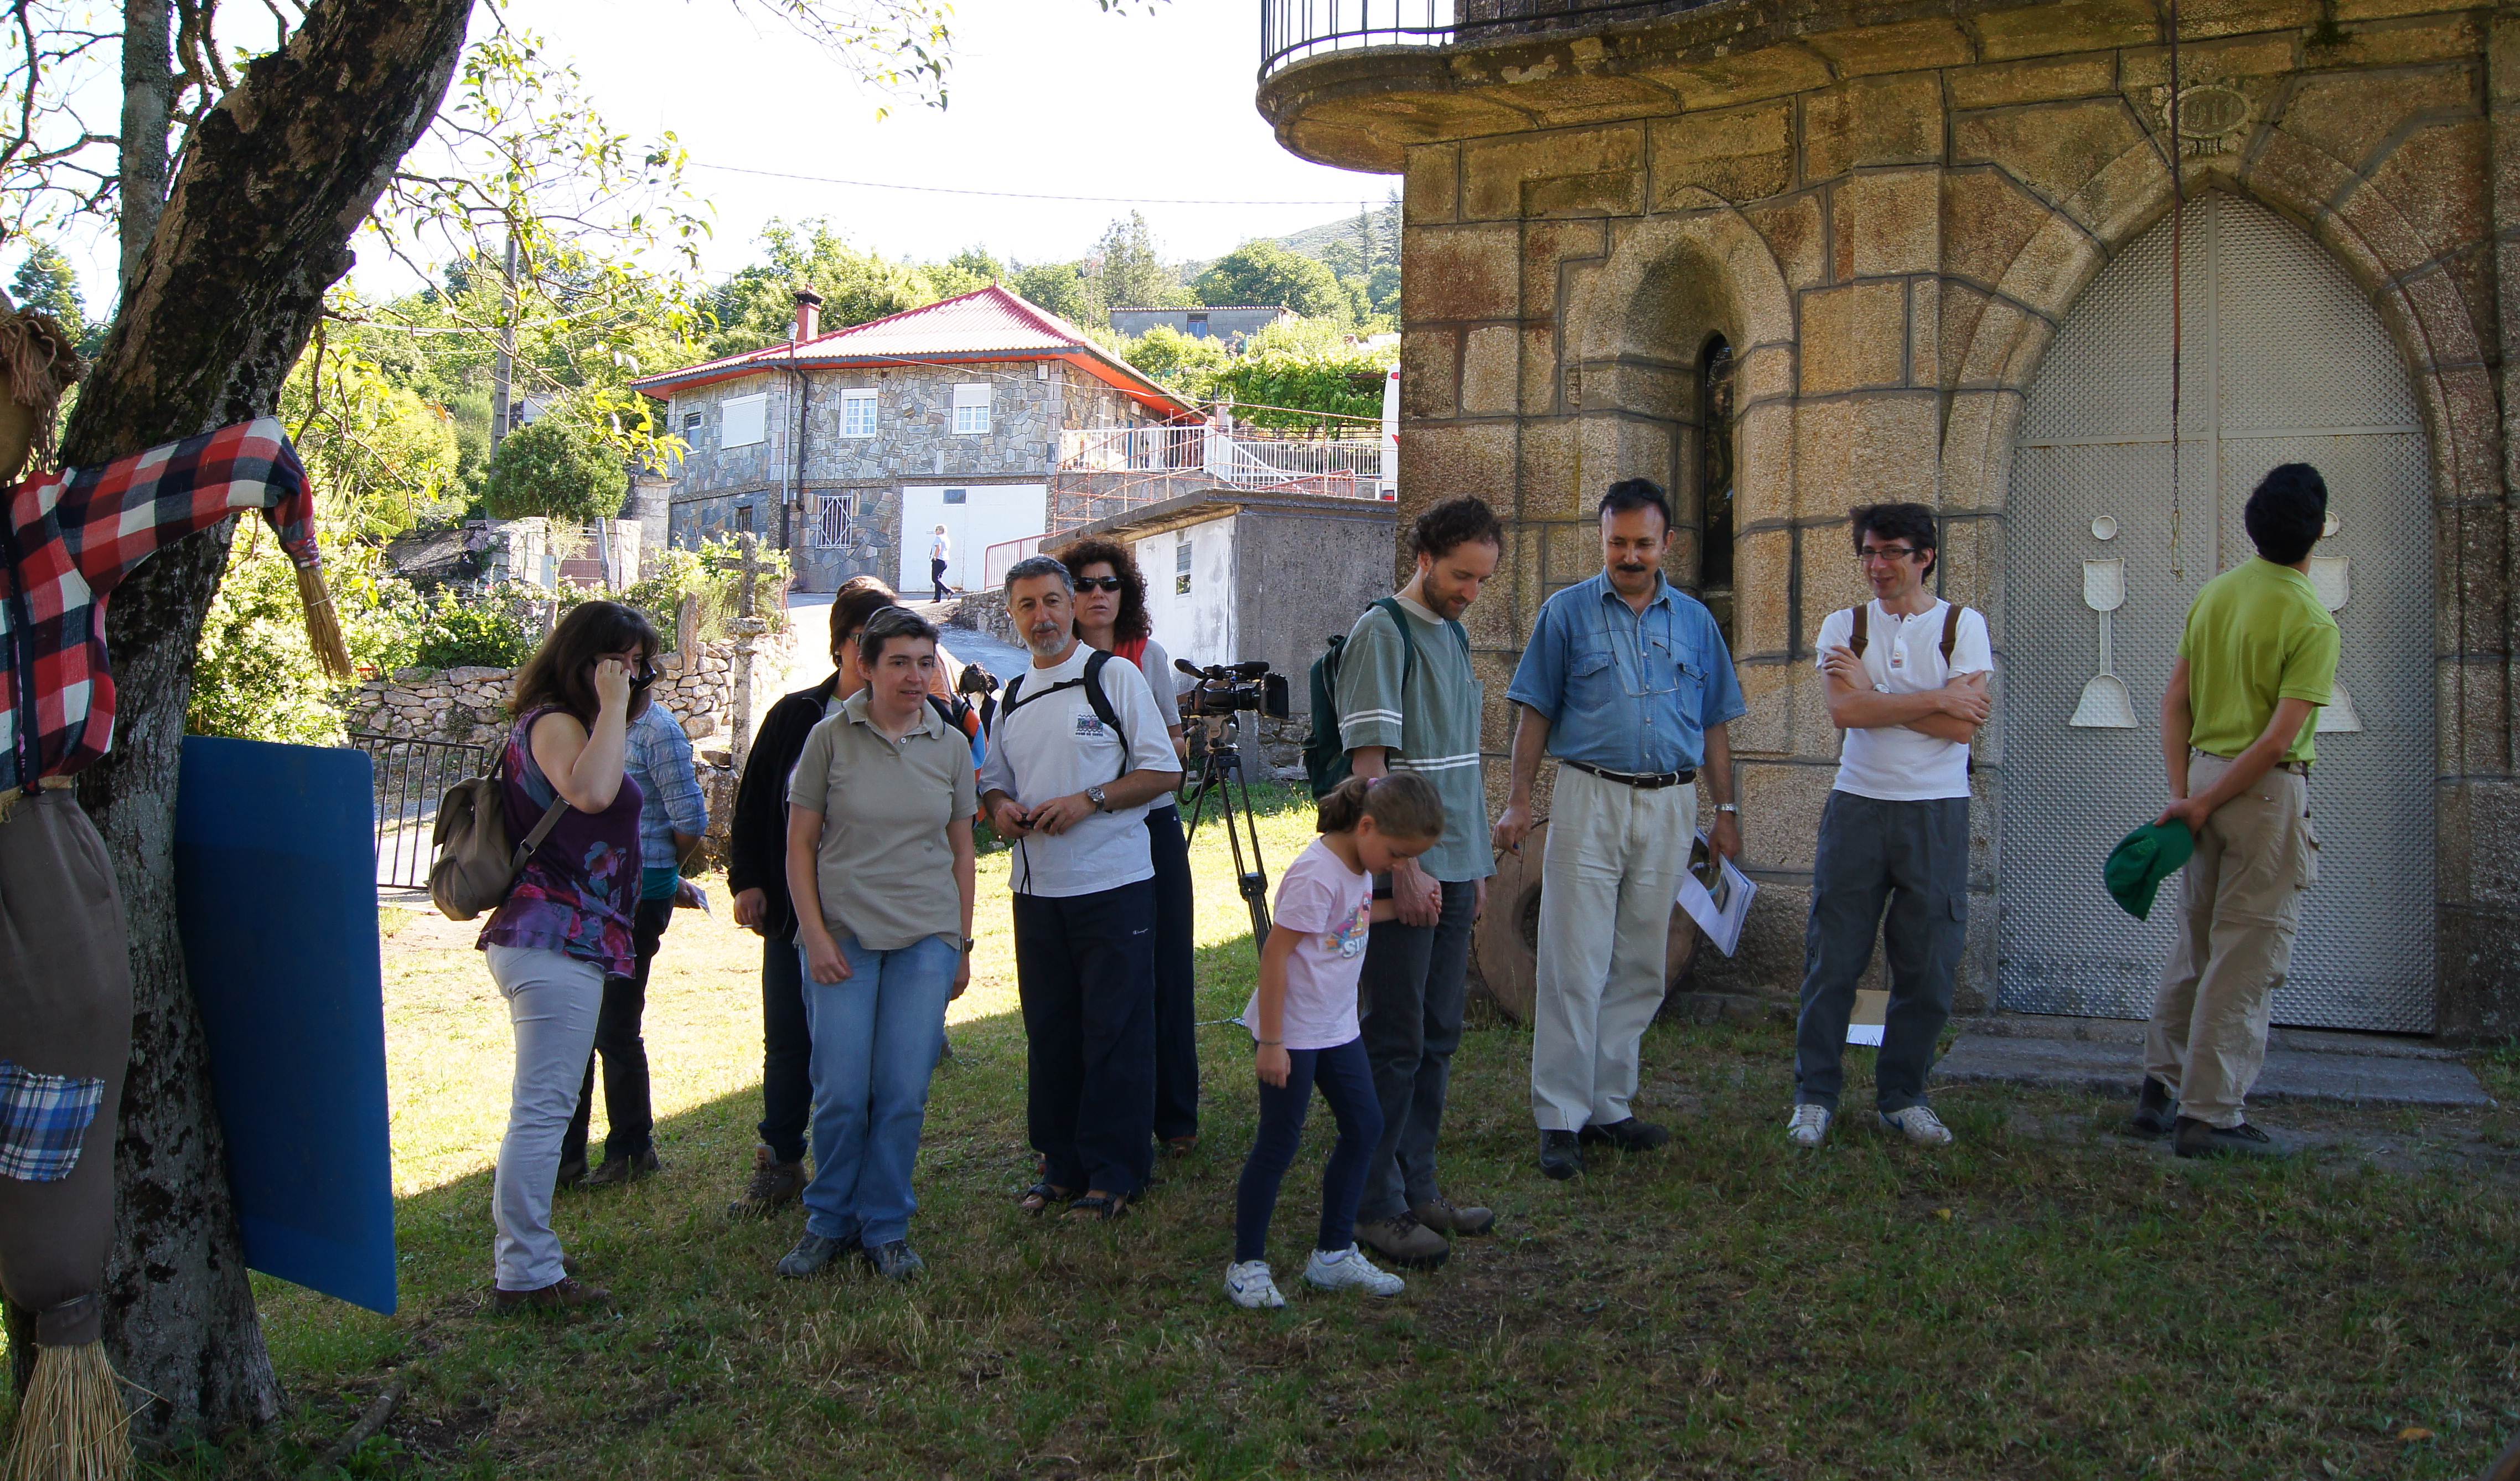
people, community, tourism, galicia, pontevedra, espana, ggl1, alama, rutadaliberdade, riobarbeira